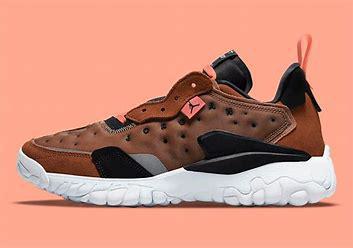
Brand: Jordan
Model: Delta 2